Xinwuri railway station

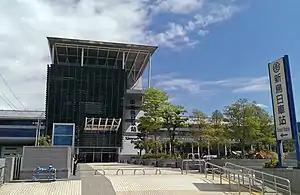

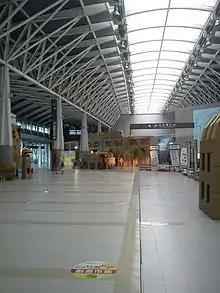
Xinwuri station Hall

Xinwuri is a railway station in Wuri District, Taichung, Taiwan on Taiwan Railway's Taichung line. It is connected to Taichung HSR station via a bridge, and also has a connection to HSR Taichung MRT station.